Bound for Glory (2010)

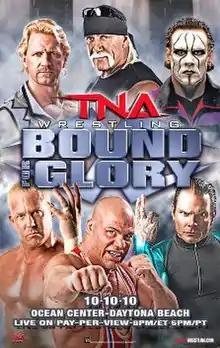
Promotional poster featuring Jeff Jarrett, Hulk Hogan, Sting, Mr. Anderson, Kurt Angle, and Jeff Hardy

The 2010 Bound for Glory was a professional wrestling pay-per-view event produced by Total Nonstop Action Wrestling (TNA), that took place on October 10, 2010, at the Ocean Center in Daytona Beach, Florida. It was the sixth annual event under the Bound for Glory chronology. Bound For Glory is considered to be the premiere event of the year for the Total Nonstop Action Wrestling company. The event was hyped as "10.10.10", a tagline surrounding a storyline that involved the mystery of "They", who would reveal themselves on the date, making the event remembered for the formation of Immortal.